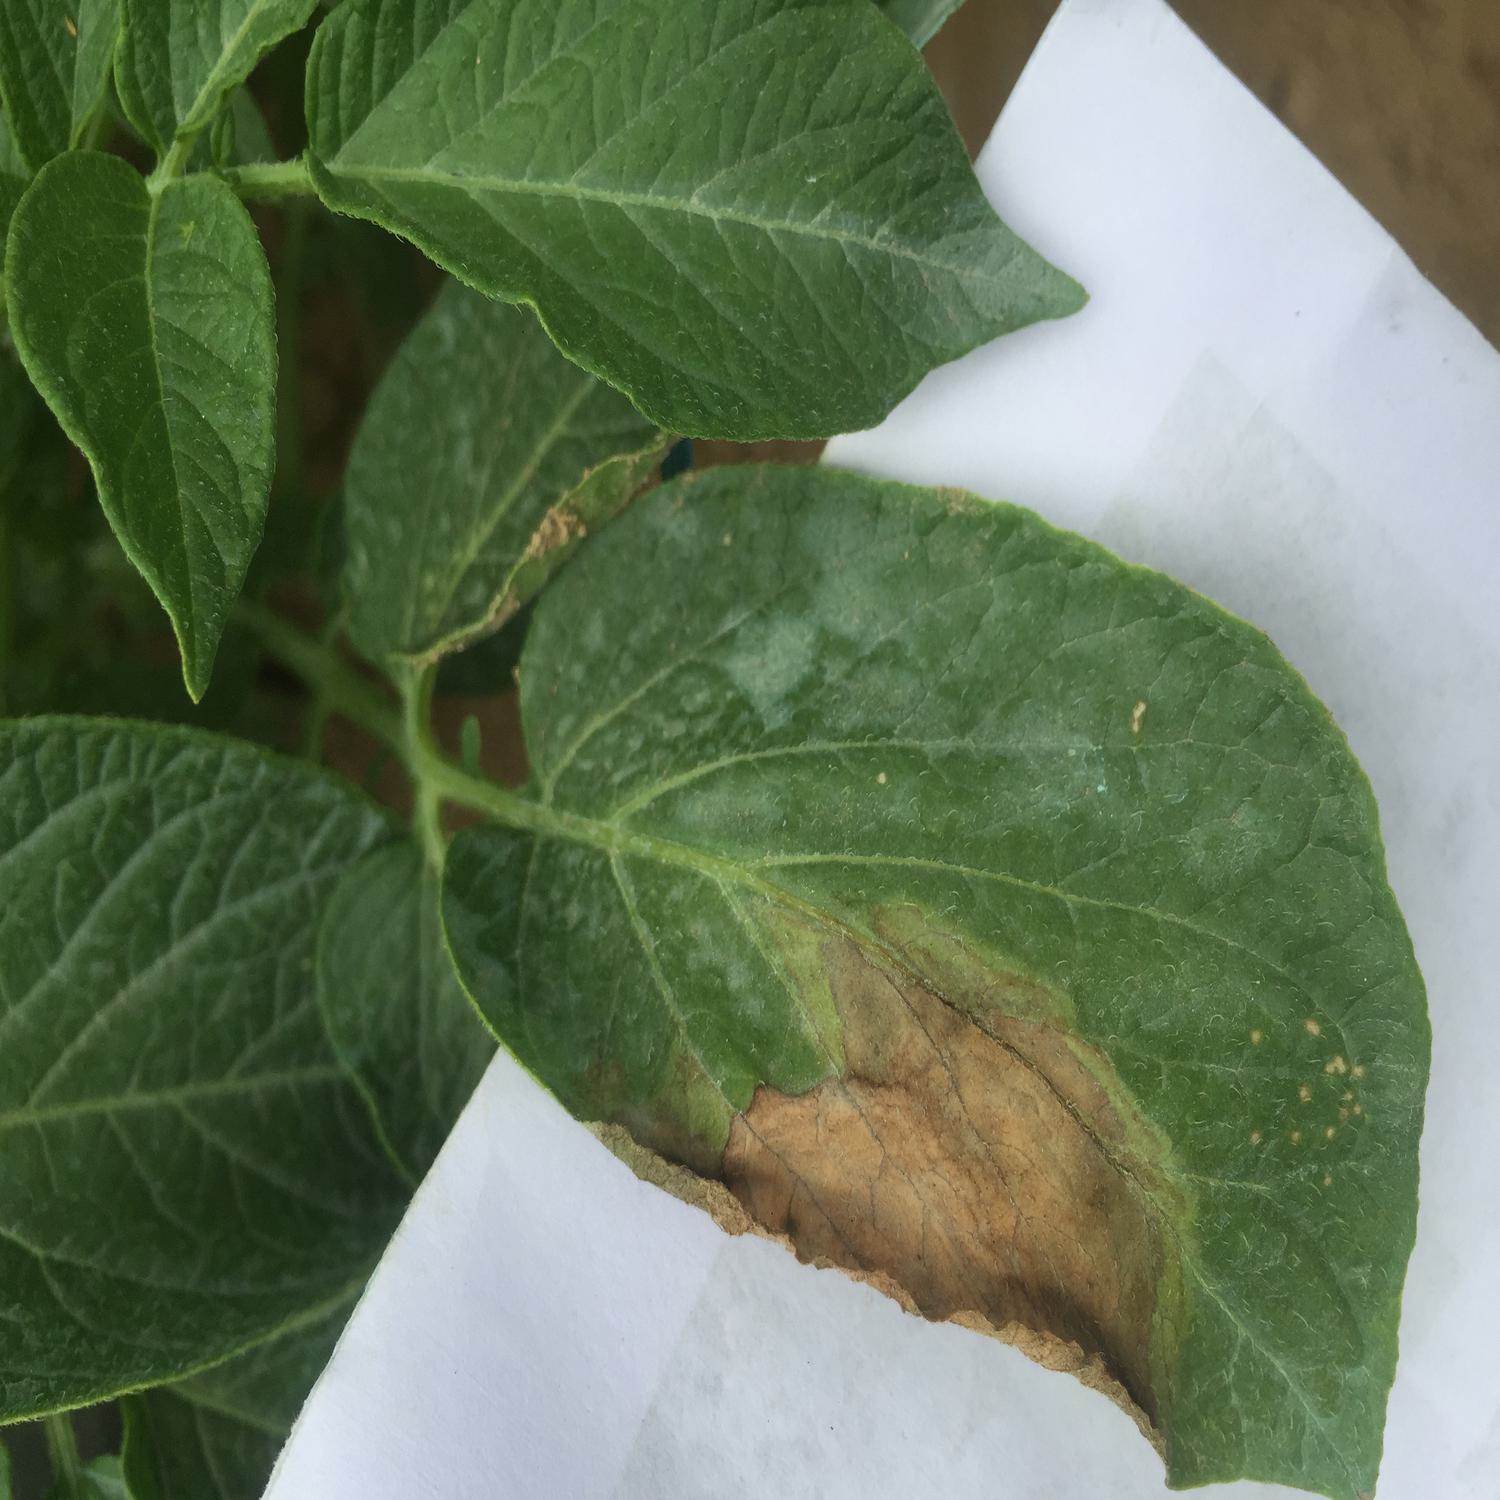
Label: Phytopthora